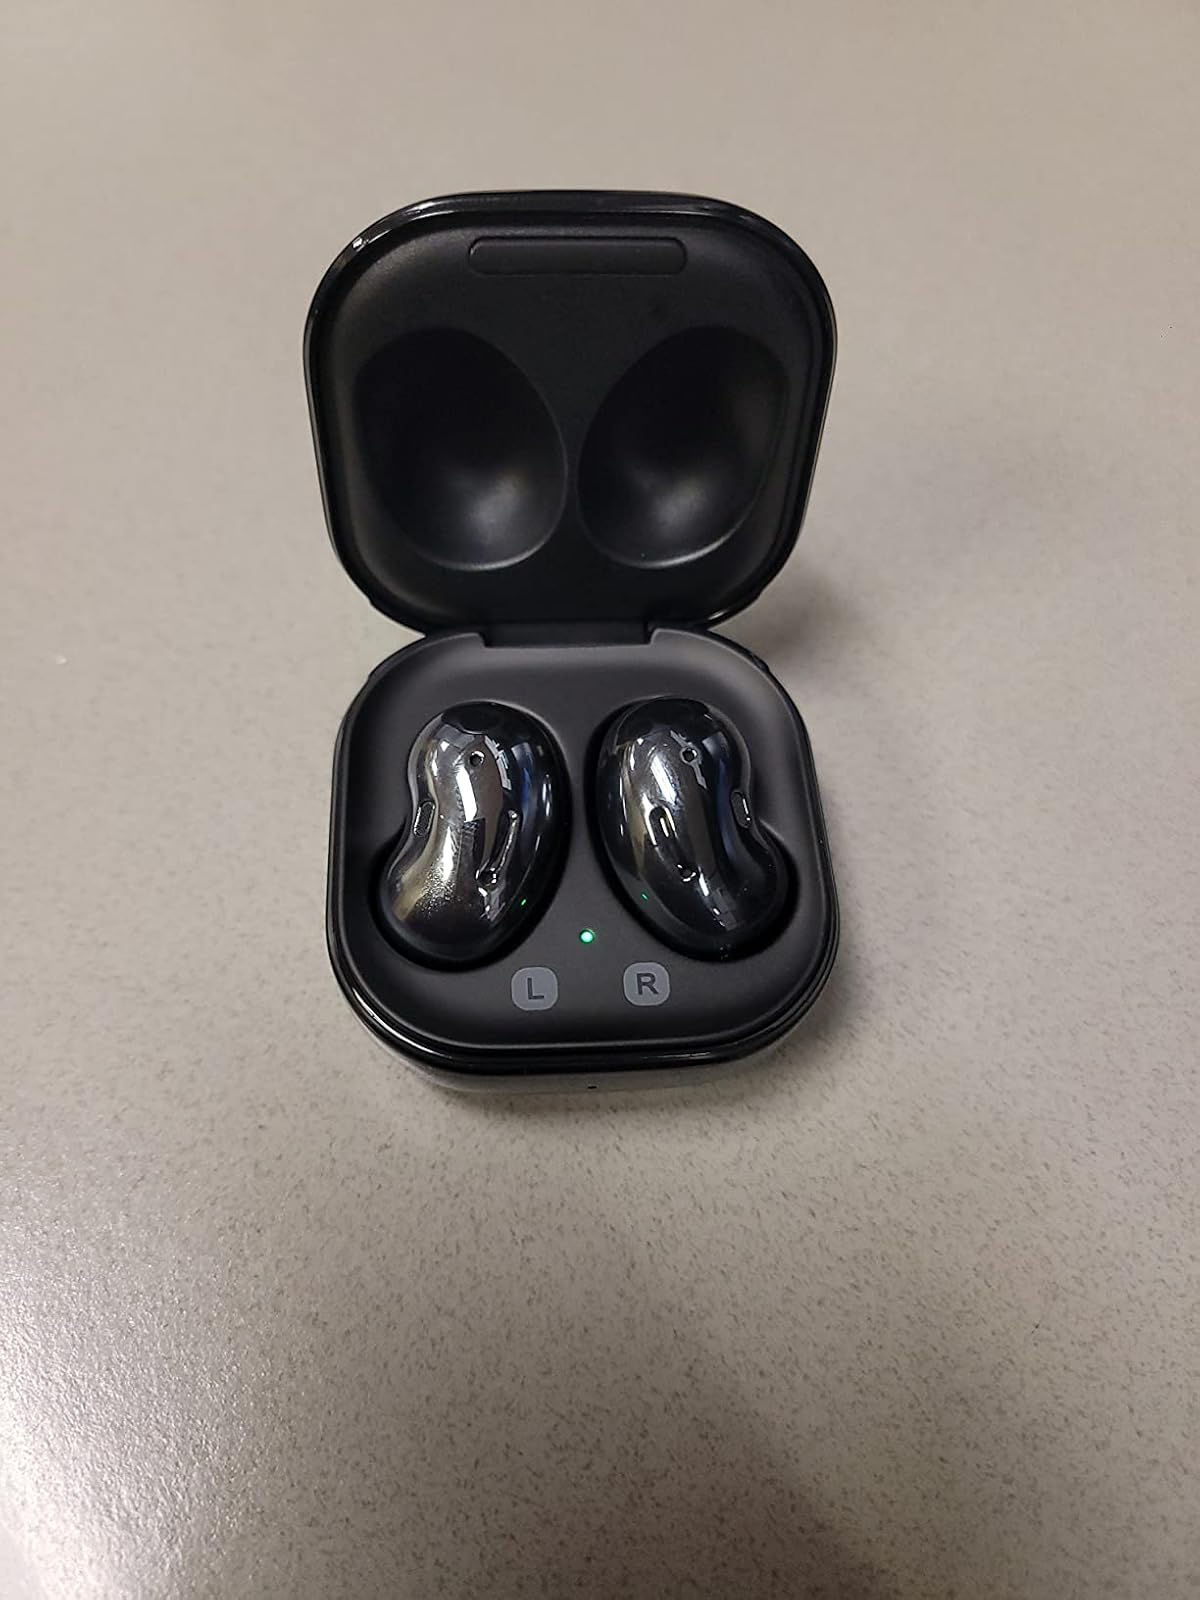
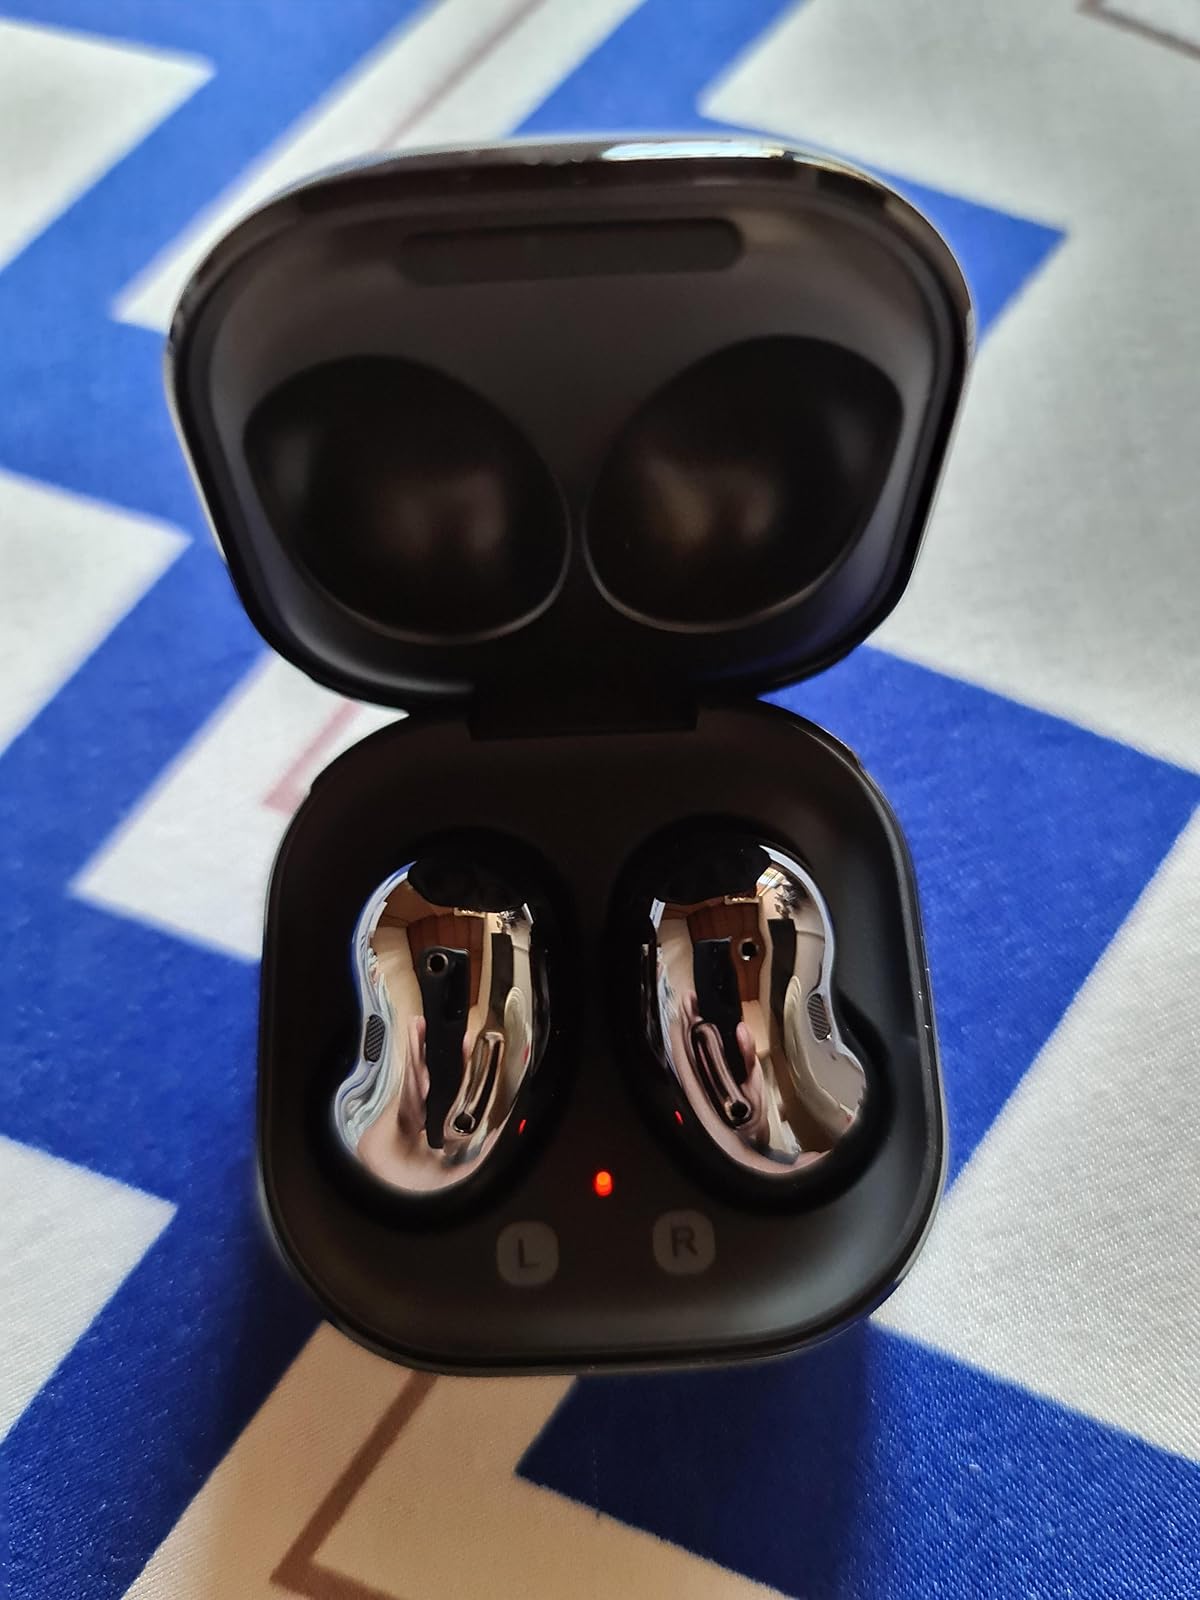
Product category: earbuds
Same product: yes